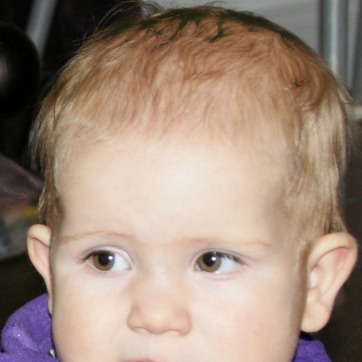
Material: skin